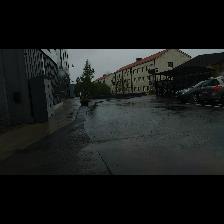
Label: NonHuman